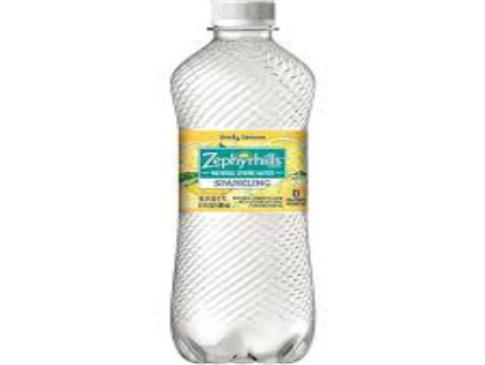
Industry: Food